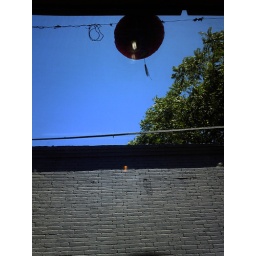
I am standing in the circle. Looking at the person opposite to me. It looks so much like me.